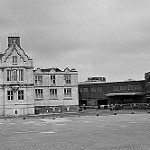
Label: B & W